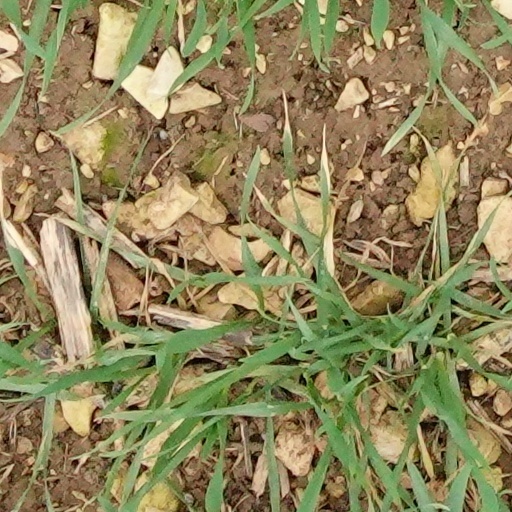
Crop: wheat